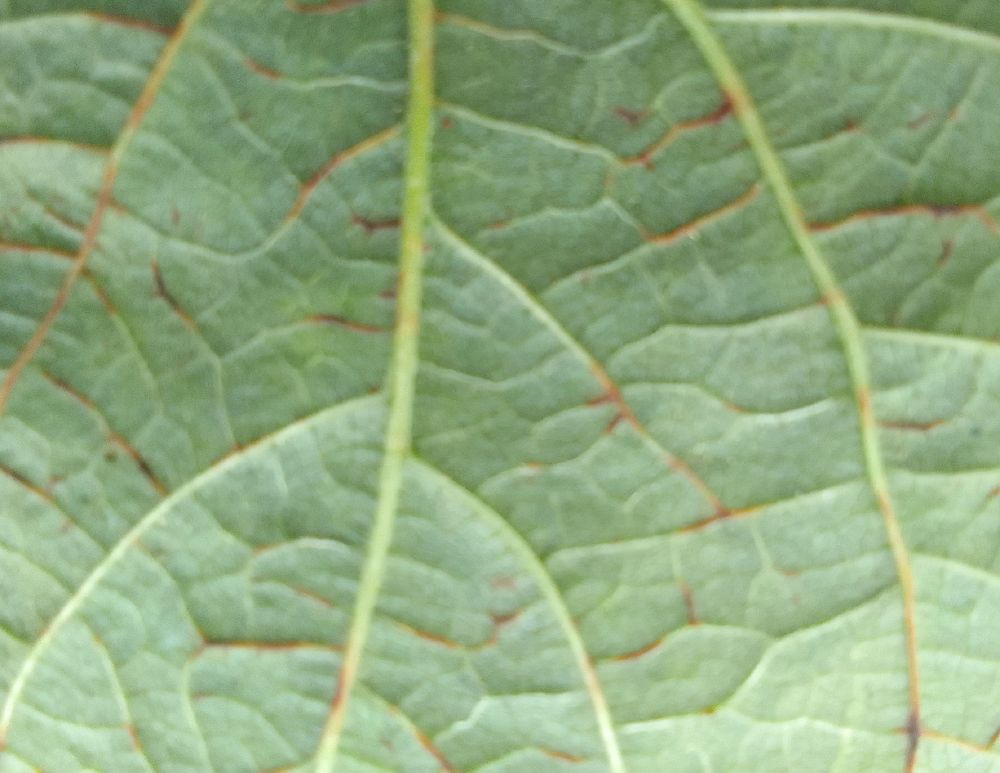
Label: anthracnose